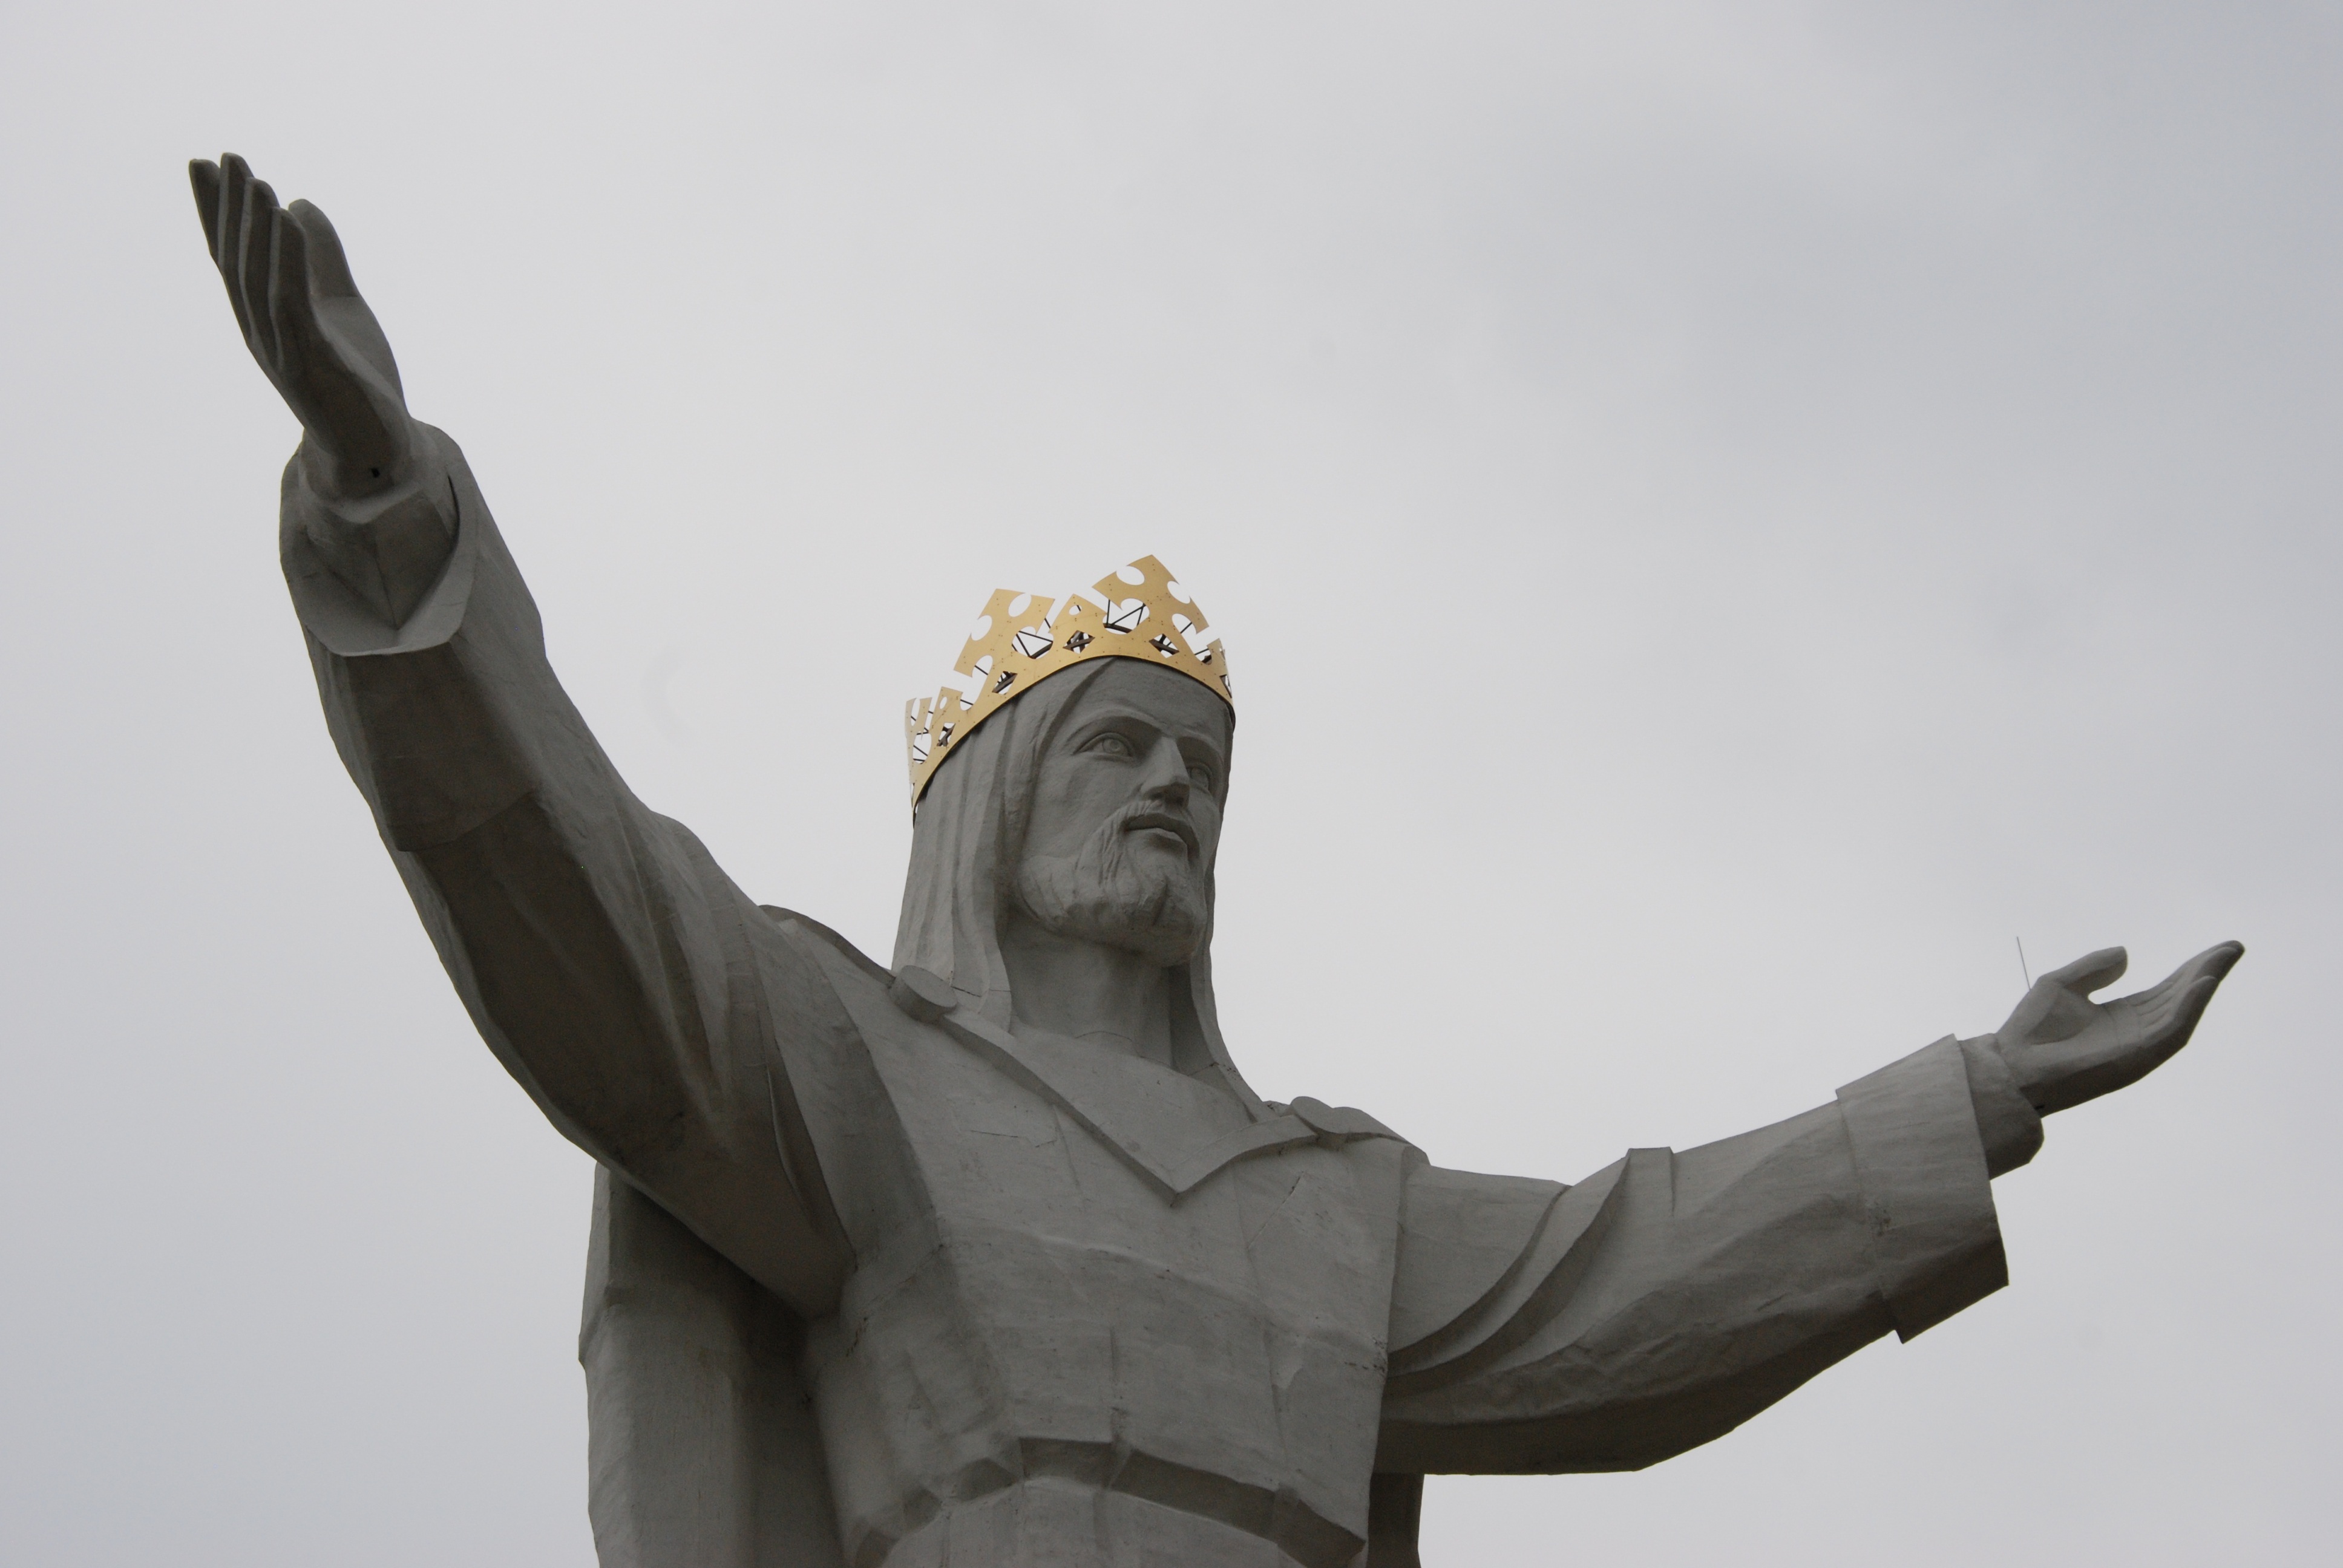
monument, statue, religion, sculpture, christ, art, temple, poland, image, swiebodzin